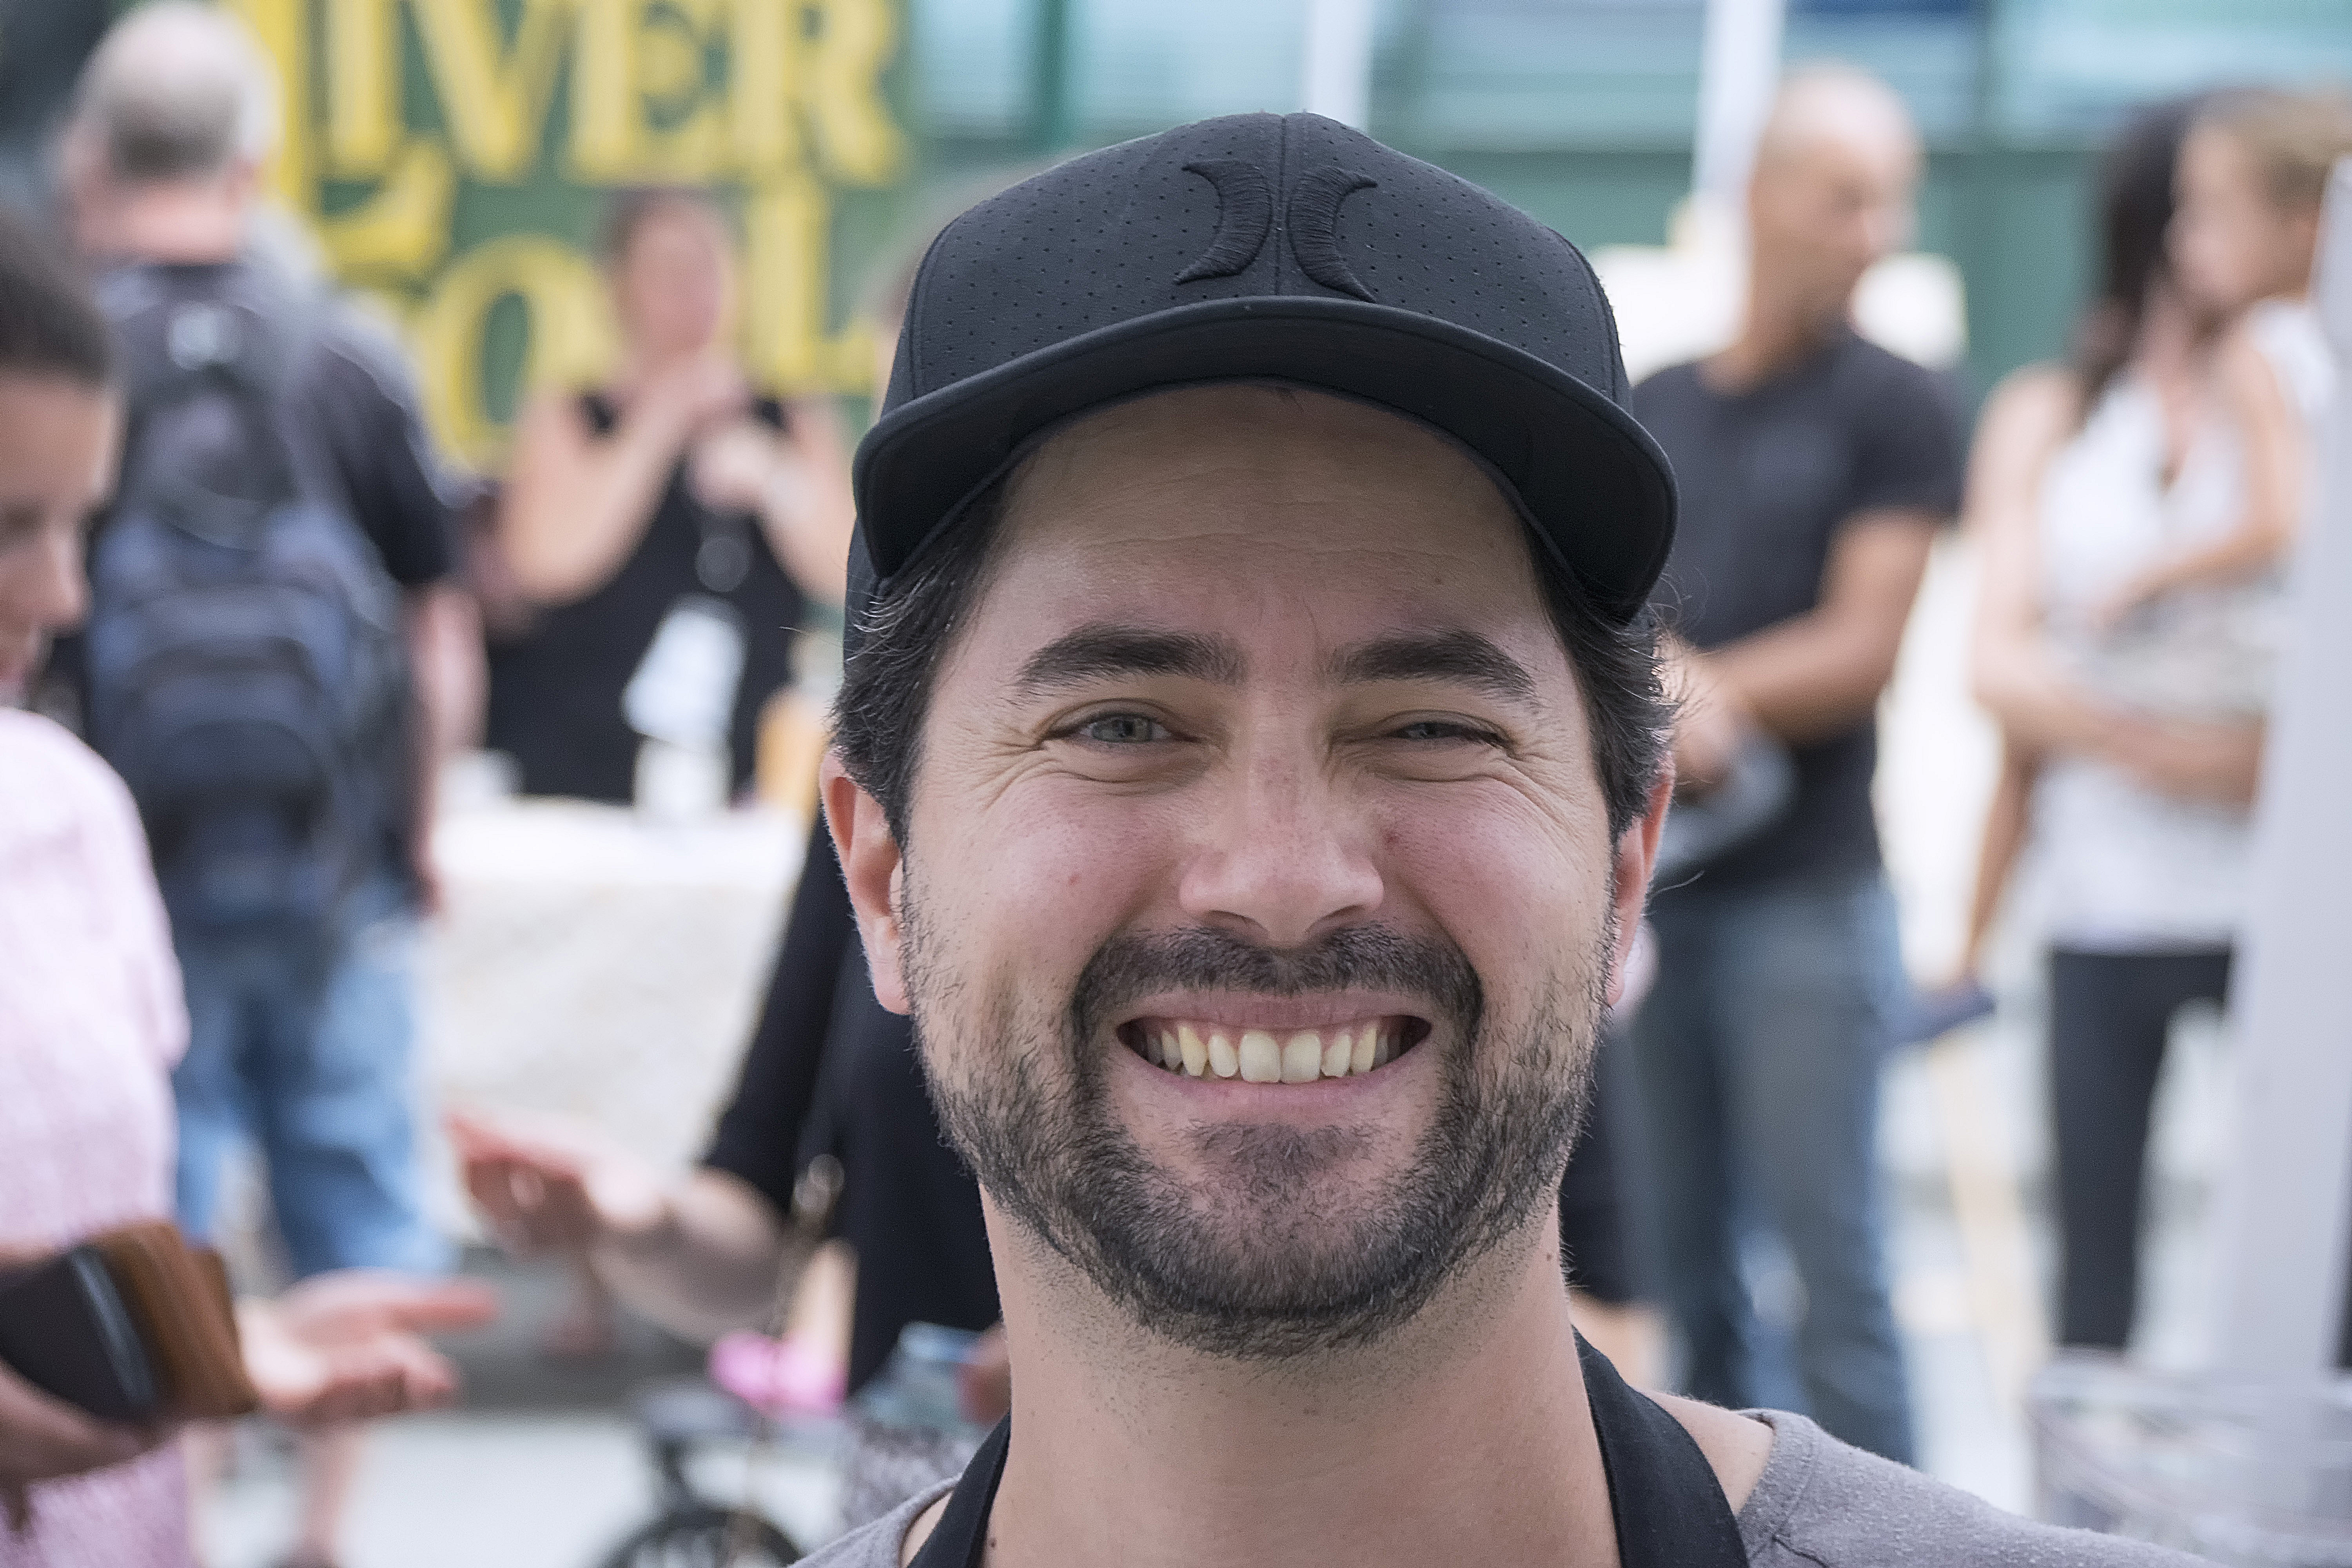
man, person, people, urban, crowd, male, graffiti, art, canada, quebec, demonstration, sherbrooke, urbain, amalgam, facial hair